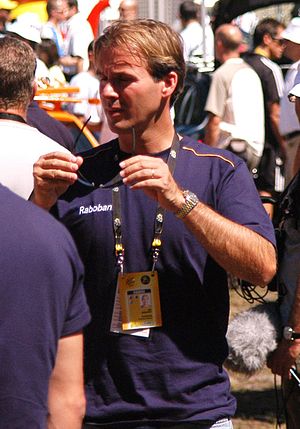
Erik Breukink
Erik Christiaan Breukink er en hollandsk sportsdirektør og tidligere professionel cykelrytter. Han er for øjeblikket sportsdirektør for ProTour-holdet Rabobank.